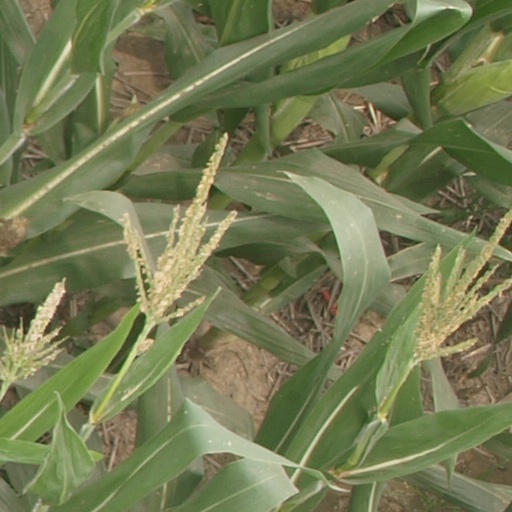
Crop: maize; corn